Demographic history of Macedonia

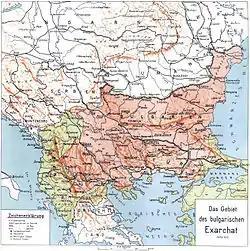
Map of the Bulgarian Exarchate (1870–1913).

In Europe, the classic non-national states were the "multi-ethnic empires" such as the Ottoman Empire, ruled by a Sultan and the population belonged to many ethnic groups, which spoke many languages. The idea of nation state was an increasing emphasis during the 19th century, on the ethnic and racial origins of the nations. The most noticeable characteristic was the degree to which nation-states use the state as an instrument of "national unity", in economic, social and cultural life. By the 19th century, the Ottomans had fallen well behind the rest of Europe in science, technology, and industry.